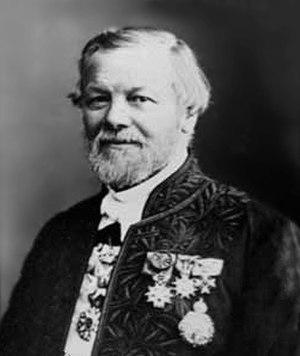
Cette page concerne les événements qui se sont produits durant l'année 1817 en Lorraine.
Achille Ernest Oscar Joseph Delesse, né à Metz le 3 février 1817 et mort à Paris le 24 mars 1881, est un géologue et minéralogiste français.